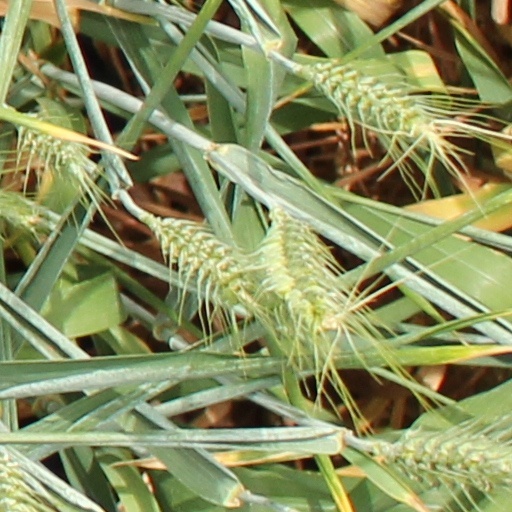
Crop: wheat